Heard 'Em Say

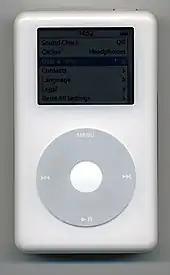
West and Adam Levine developed a friendship sitting together on a flight to Rome. The rapper played an early version of "Heard 'Em Say" for Levine on his iPod.

West enlisted pop rock band Maroon 5's frontman Adam Levine to sing the chorus of "Heard 'Em Say". He and Levine had first collaborated when Maroon 5 commissioned West to remix their 2004 single "This Love", spending time recording it in the studio together. Later on, the two developed a friendship when sitting together on a flight to Rome for the 2004 MTV Europe Music Awards. While playing songs from "Late Registration" on his iPod for Levine, West previewed an undeveloped version of "Heard 'Em Say", the very first track recorded for the album. As Levine recalled, "He was rhyming over [the track], and I had just written a hook that was so perfect for it. It was one of those natural collaborations where you're so excited because it's all very pure and very easy." West himself initially went back and forth on collaborating with Levine, feeling that the singer may be too popular for him while being appreciative of his vocal talent. He explained that Levine's popularity "takes away from the illness of having him", yet ultimately decided to work with him because his voice sounds "so ill" that it resembles "a fucking instrument". Levine would later appropriate "Heard 'Em Say" for the Maroon 5 song "Nothing Lasts Forever" in 2007.